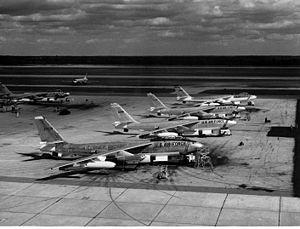
Le Boeing B-47 Stratojet est un bombardier moyen à réaction et à long rayon d'action mis en service en 1951 dans l'United States Air Force. Conçu par la société Boeing Company et produit par l'avionneur ainsi que par des sous-traitants, il est construit à plus de 2 000 exemplaires. Propulsé par six turboréacteurs, il a une vitesse de croisière de plus de 900 km/h et peut voler à plus de 12 000 mètres d'altitude. Les versions les plus abouties du B-47 peuvent emporter plus de 11 tonnes de bombes et disposent d'un rayon d'action de 3 800 km, qui peut être augmenté avec l'usage du ravitaillement en vol.